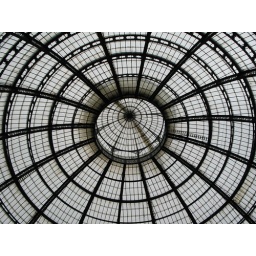
This is the dome in the middle of the glass roof of the Via Della Spiga shopping centre.